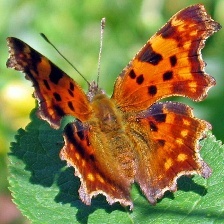
Species: QUESTION MARK
Butterfly family (ImageNet category): admiral